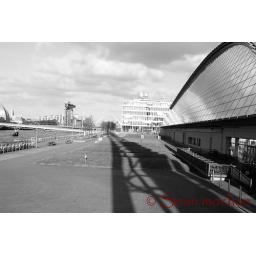
In b/w the towers shadow looked very very long towards the bridge in the distance.